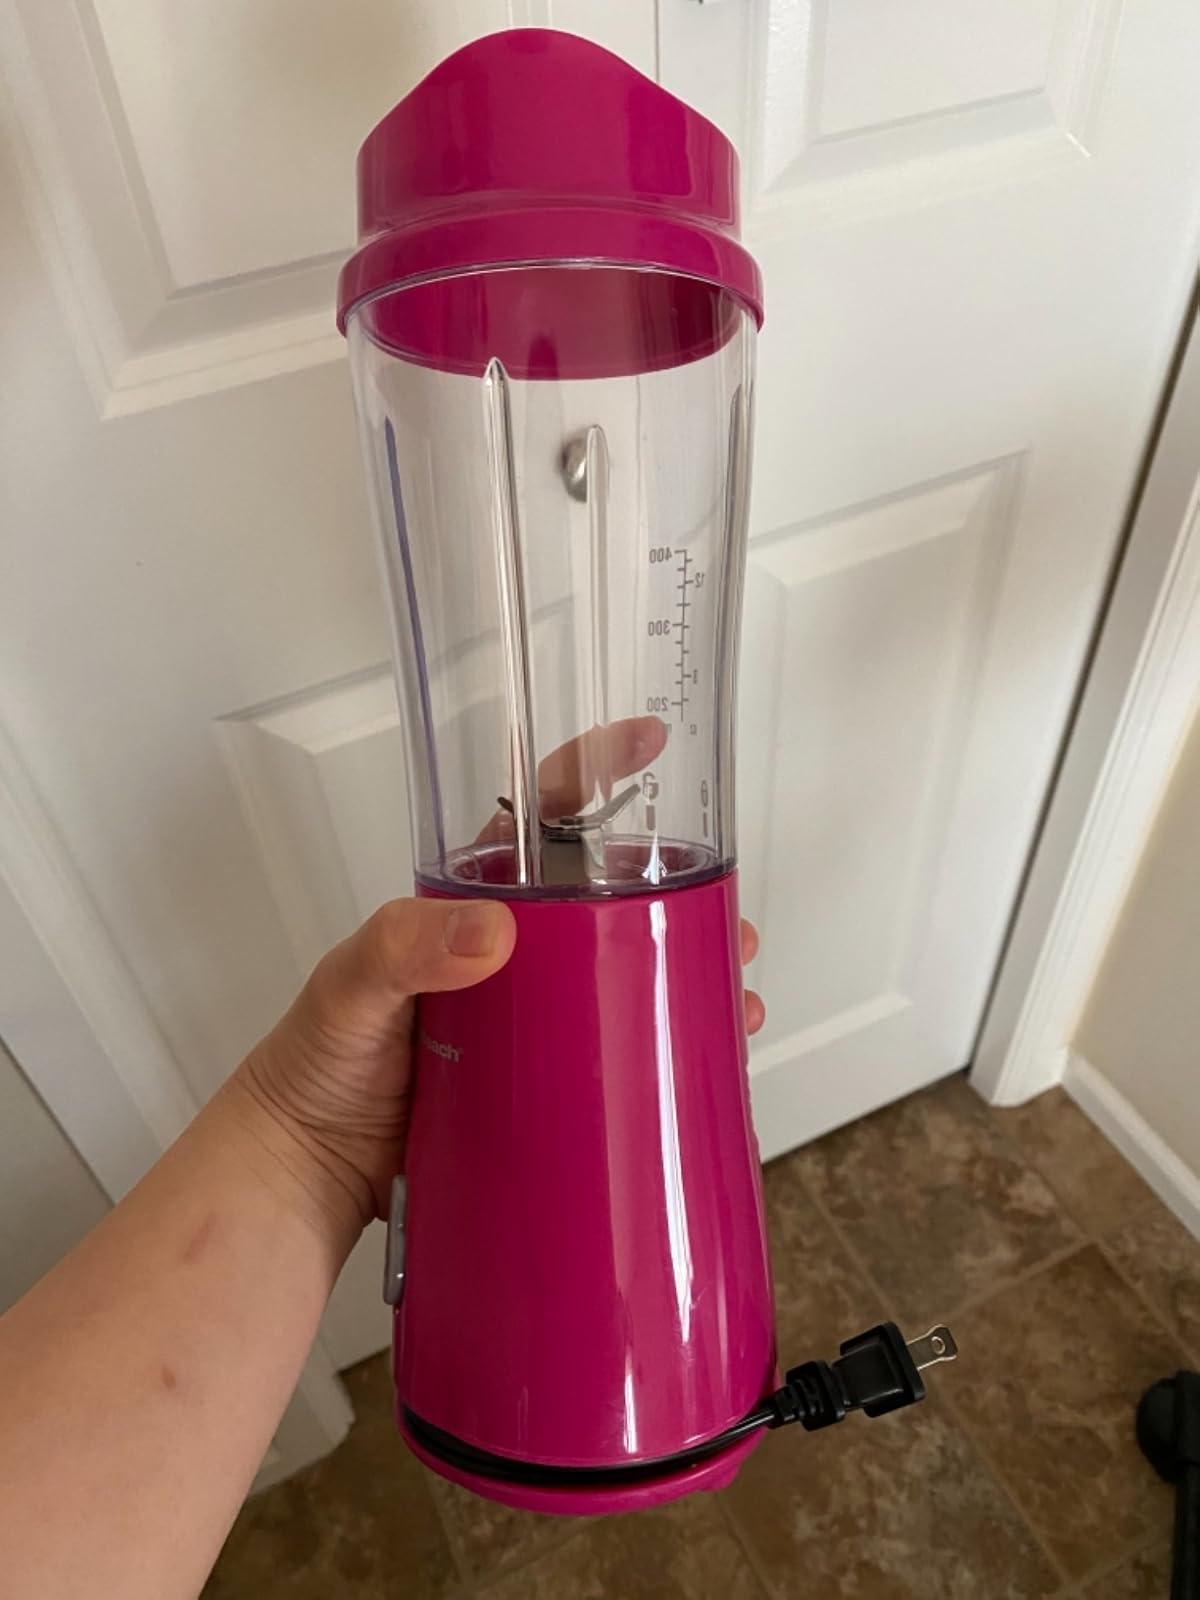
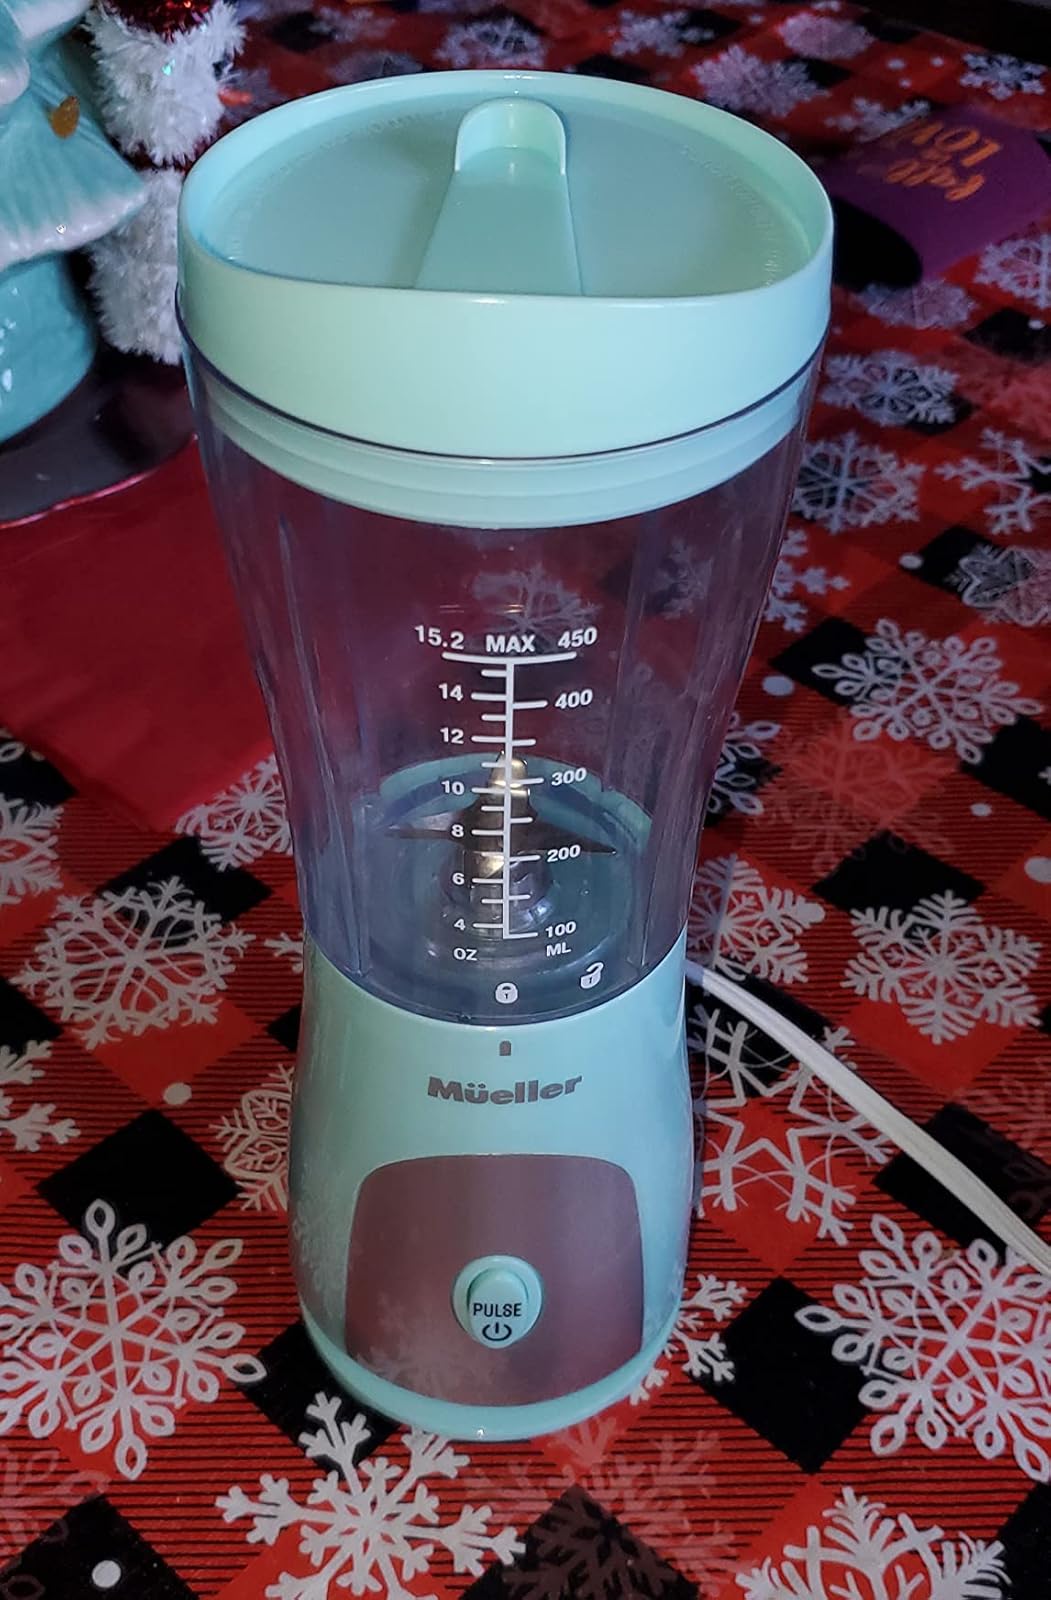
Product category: items_blender
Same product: no